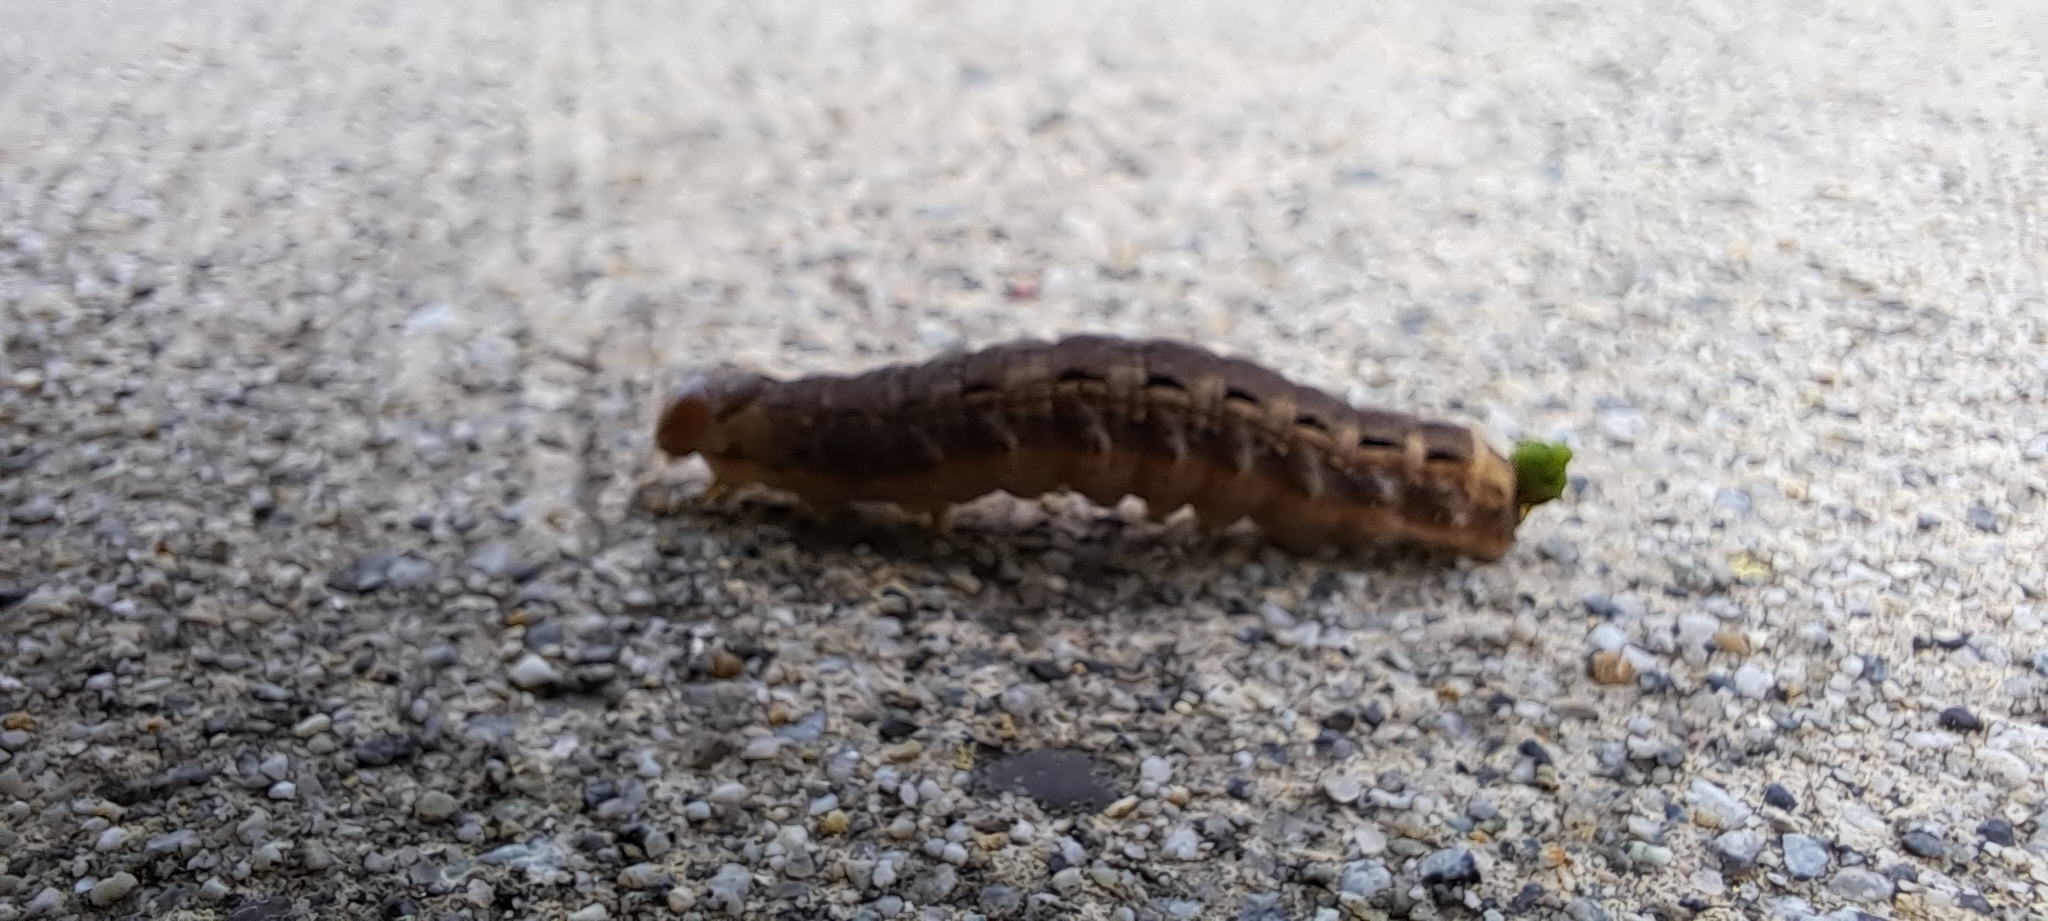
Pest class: cutworms